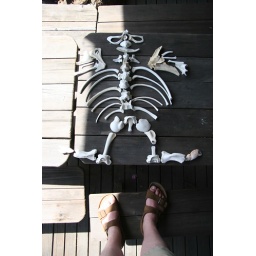
These bones (of elephant seals, birds and other creatures) were found on the beach in front of the ranch.